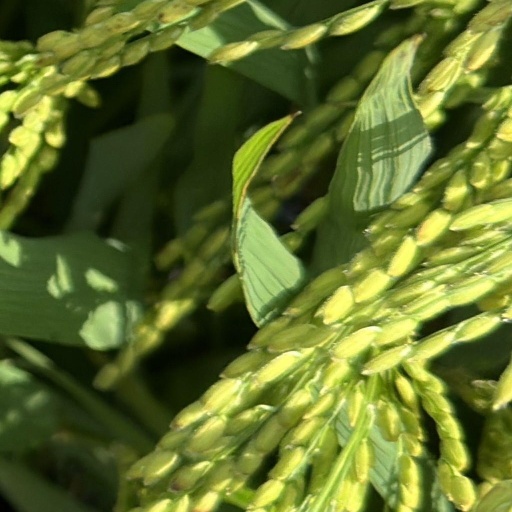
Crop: rice